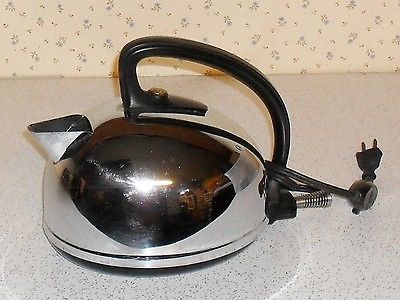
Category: kettle